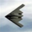
Label: airplane